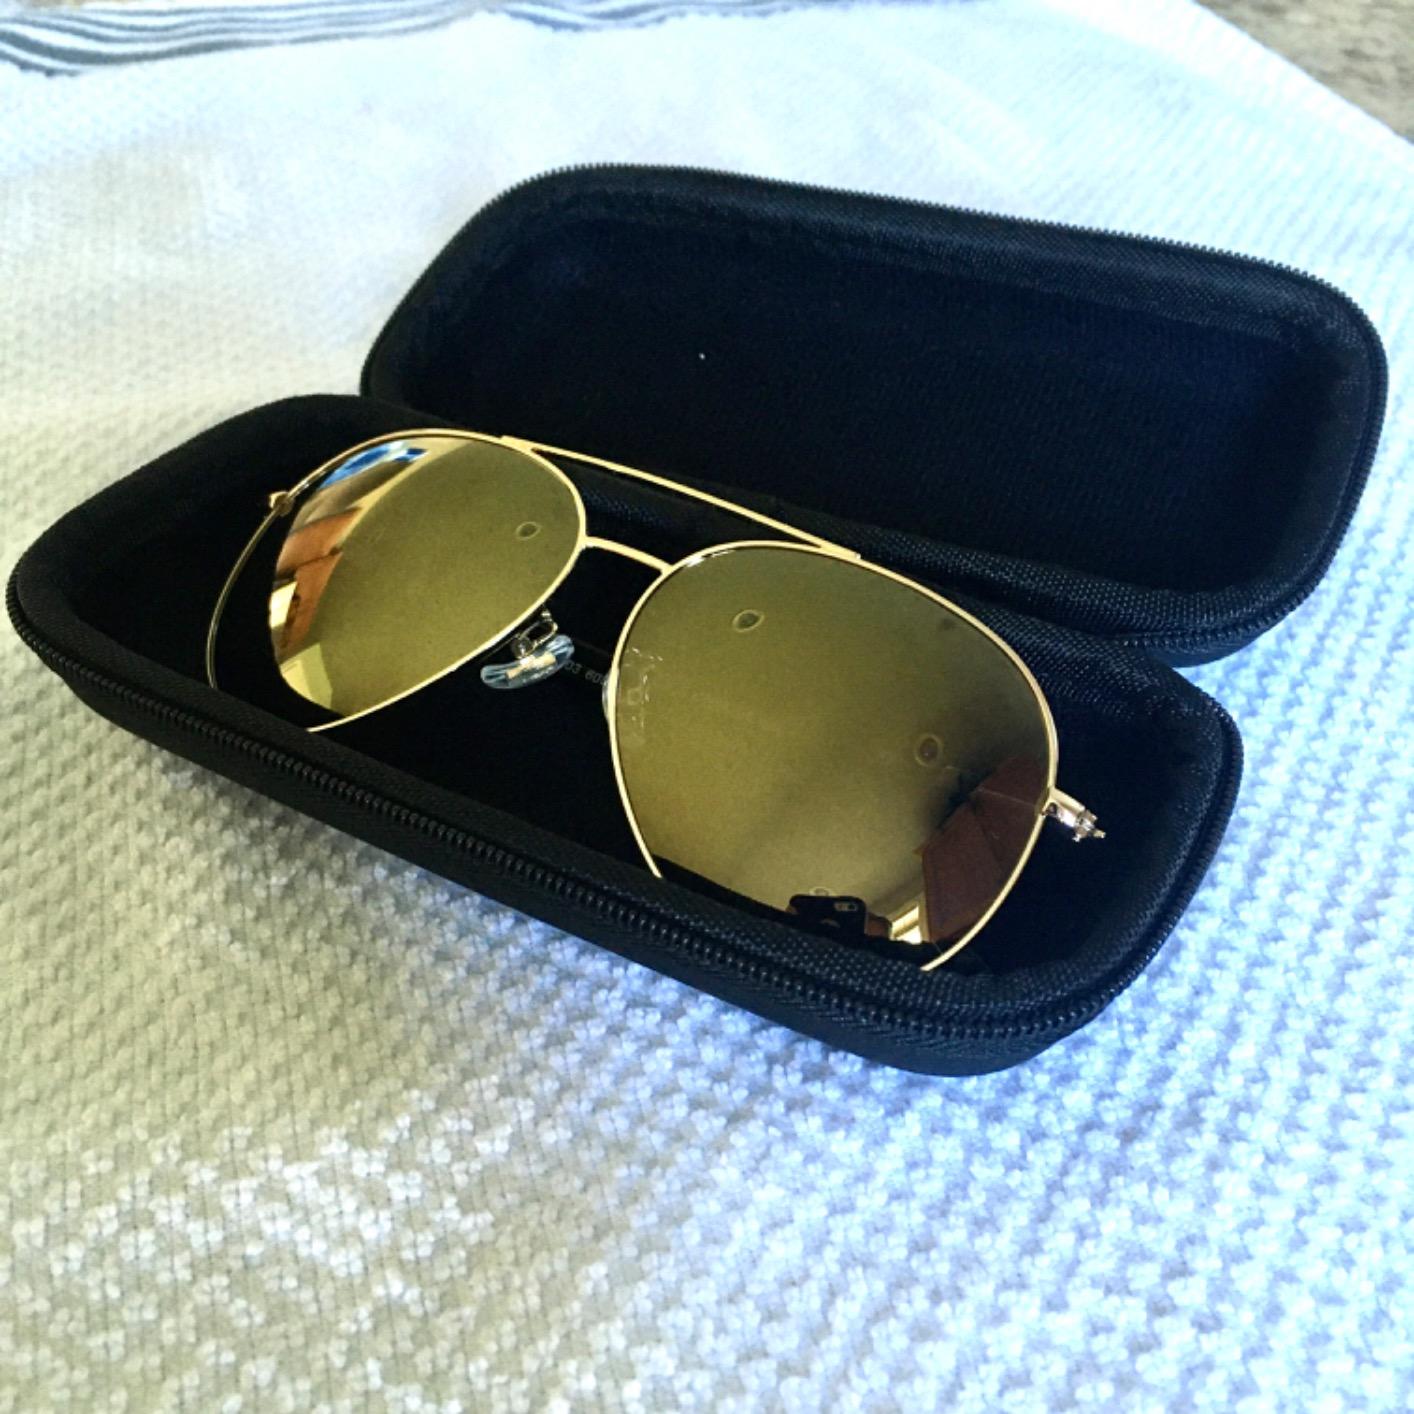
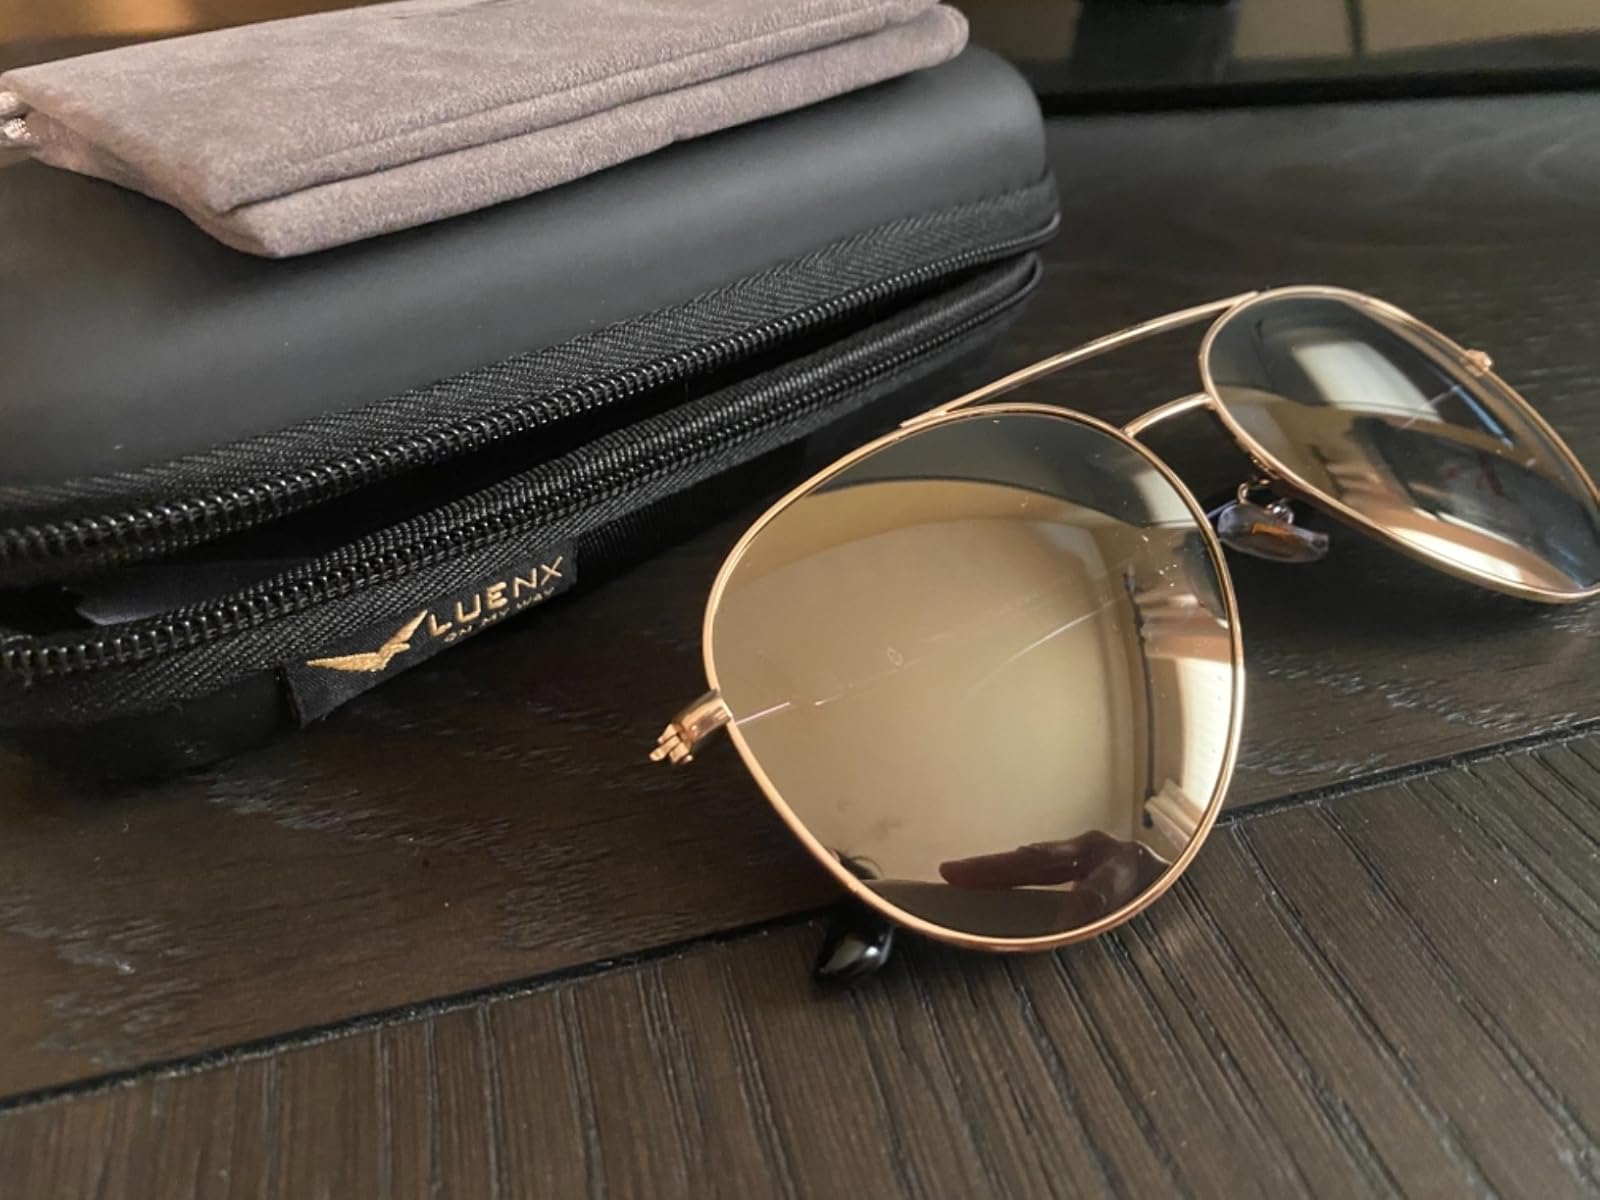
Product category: accessories_sunglasses
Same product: yes